Civic Center (Shenzhen)

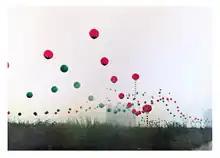
Balloons were used by team as a unique device to assess the impact of the building and roof mass on the central district plan

The building's roof spans 486 meters and has a width of 154 meters. The building is 84.7 meters tall and . To show scale the architect proposed to use balloons to outline the roof design.